Gopher Broke (2004 film)

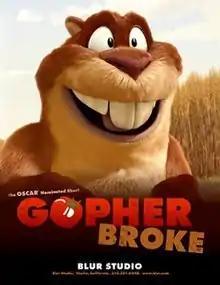
Release poster

Gopher Broke is a 2004 American animated short film written and directed by Jeff Fowler and executive produced by Tim Miller at Blur Studio. The film is about a hungry gopher who hatches a clever plan to get a quick snack, but discovers that even the best laid plans can go awry. The short film was also released in theaters with "Doogal".